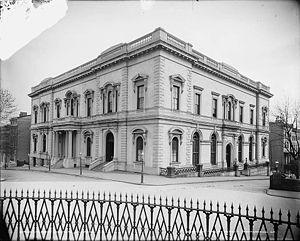
Baltimore a beaucoup contribué à la musique de l'État du Maryland. Une partie des grandes lignes de cette histoire se sont écrites au Concordia Hall et au Lyric Opera House, qui abrite l'opéra de Baltimore et d'autres grandes troupes du spectacle.
L’Institut Peabody, situé à Baltimore aux États-Unis, est un conservatoire de musique de l'université Johns Hopkins.